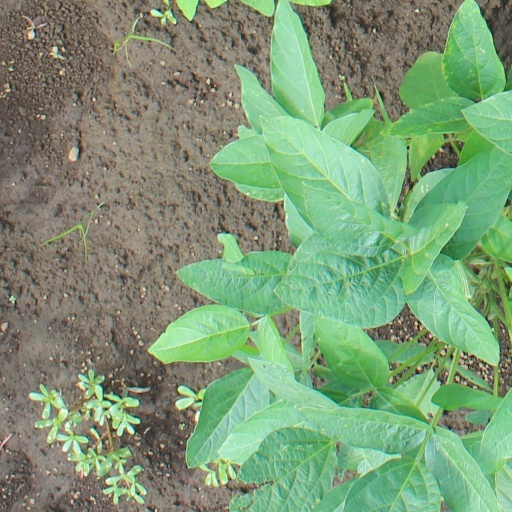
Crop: soybean